Guard mounting

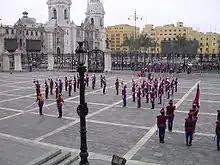
Commanding officers of two guard detachments meet during a formal guard mounting ceremony at Government Palace, Peru.

Every other day the Changing of the Guard takes place at the same hour, 18:00 during the summer and 16:00 for the rest of the year, and involves a military band from every service branch of the Italian Armed Forces and/or the State Police and other services (Vigili del Fuoco, Red Cross, and Prisons Police) only if the President is in the Palace. The incoming unit marches into the internal courtyard in front of the outgoing unit, which presents arms and later again with the new guard to the tune of Il Canto degli Italiani. Then the sentinels of the outgoing unit surrender their posts to the sentinels of the incoming unit, and then the incoming unit presents arms as the outgoing unit marches out with an NCO or Warrant officer leading the old and new guard sentinels.